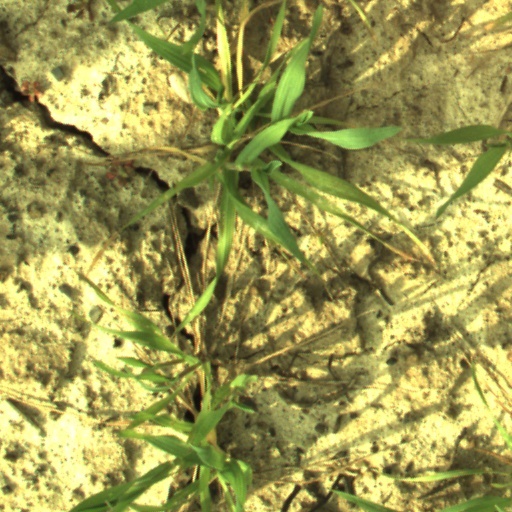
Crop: wheat